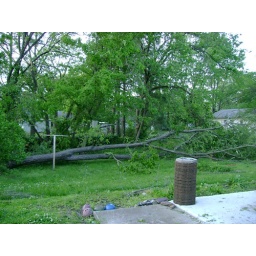
Black walnut tree hit the ground during Inland Hurricane in Carbondale, IL.